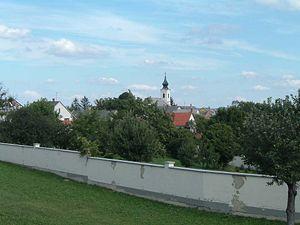
Dudar est un village et une commune du comitat de Veszprém en Hongrie.